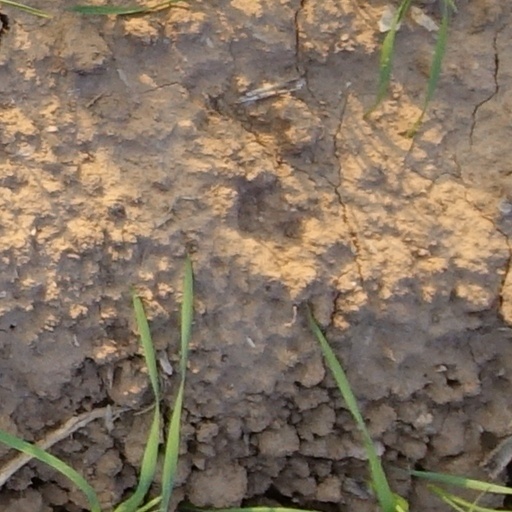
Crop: wheat